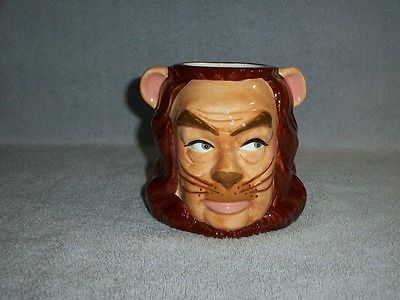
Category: mug